Hans Kraay Jr.

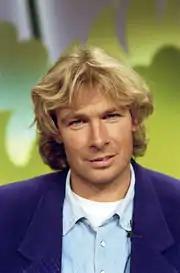
Kraay in 1992

Hans Kraay Jr. (born 22 December 1959) is a Dutch former professional footballer turned coach and television presenter.